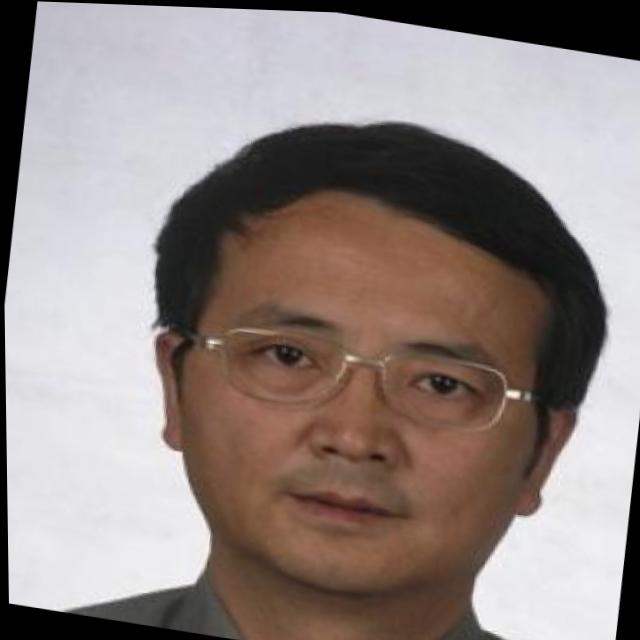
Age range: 45-64